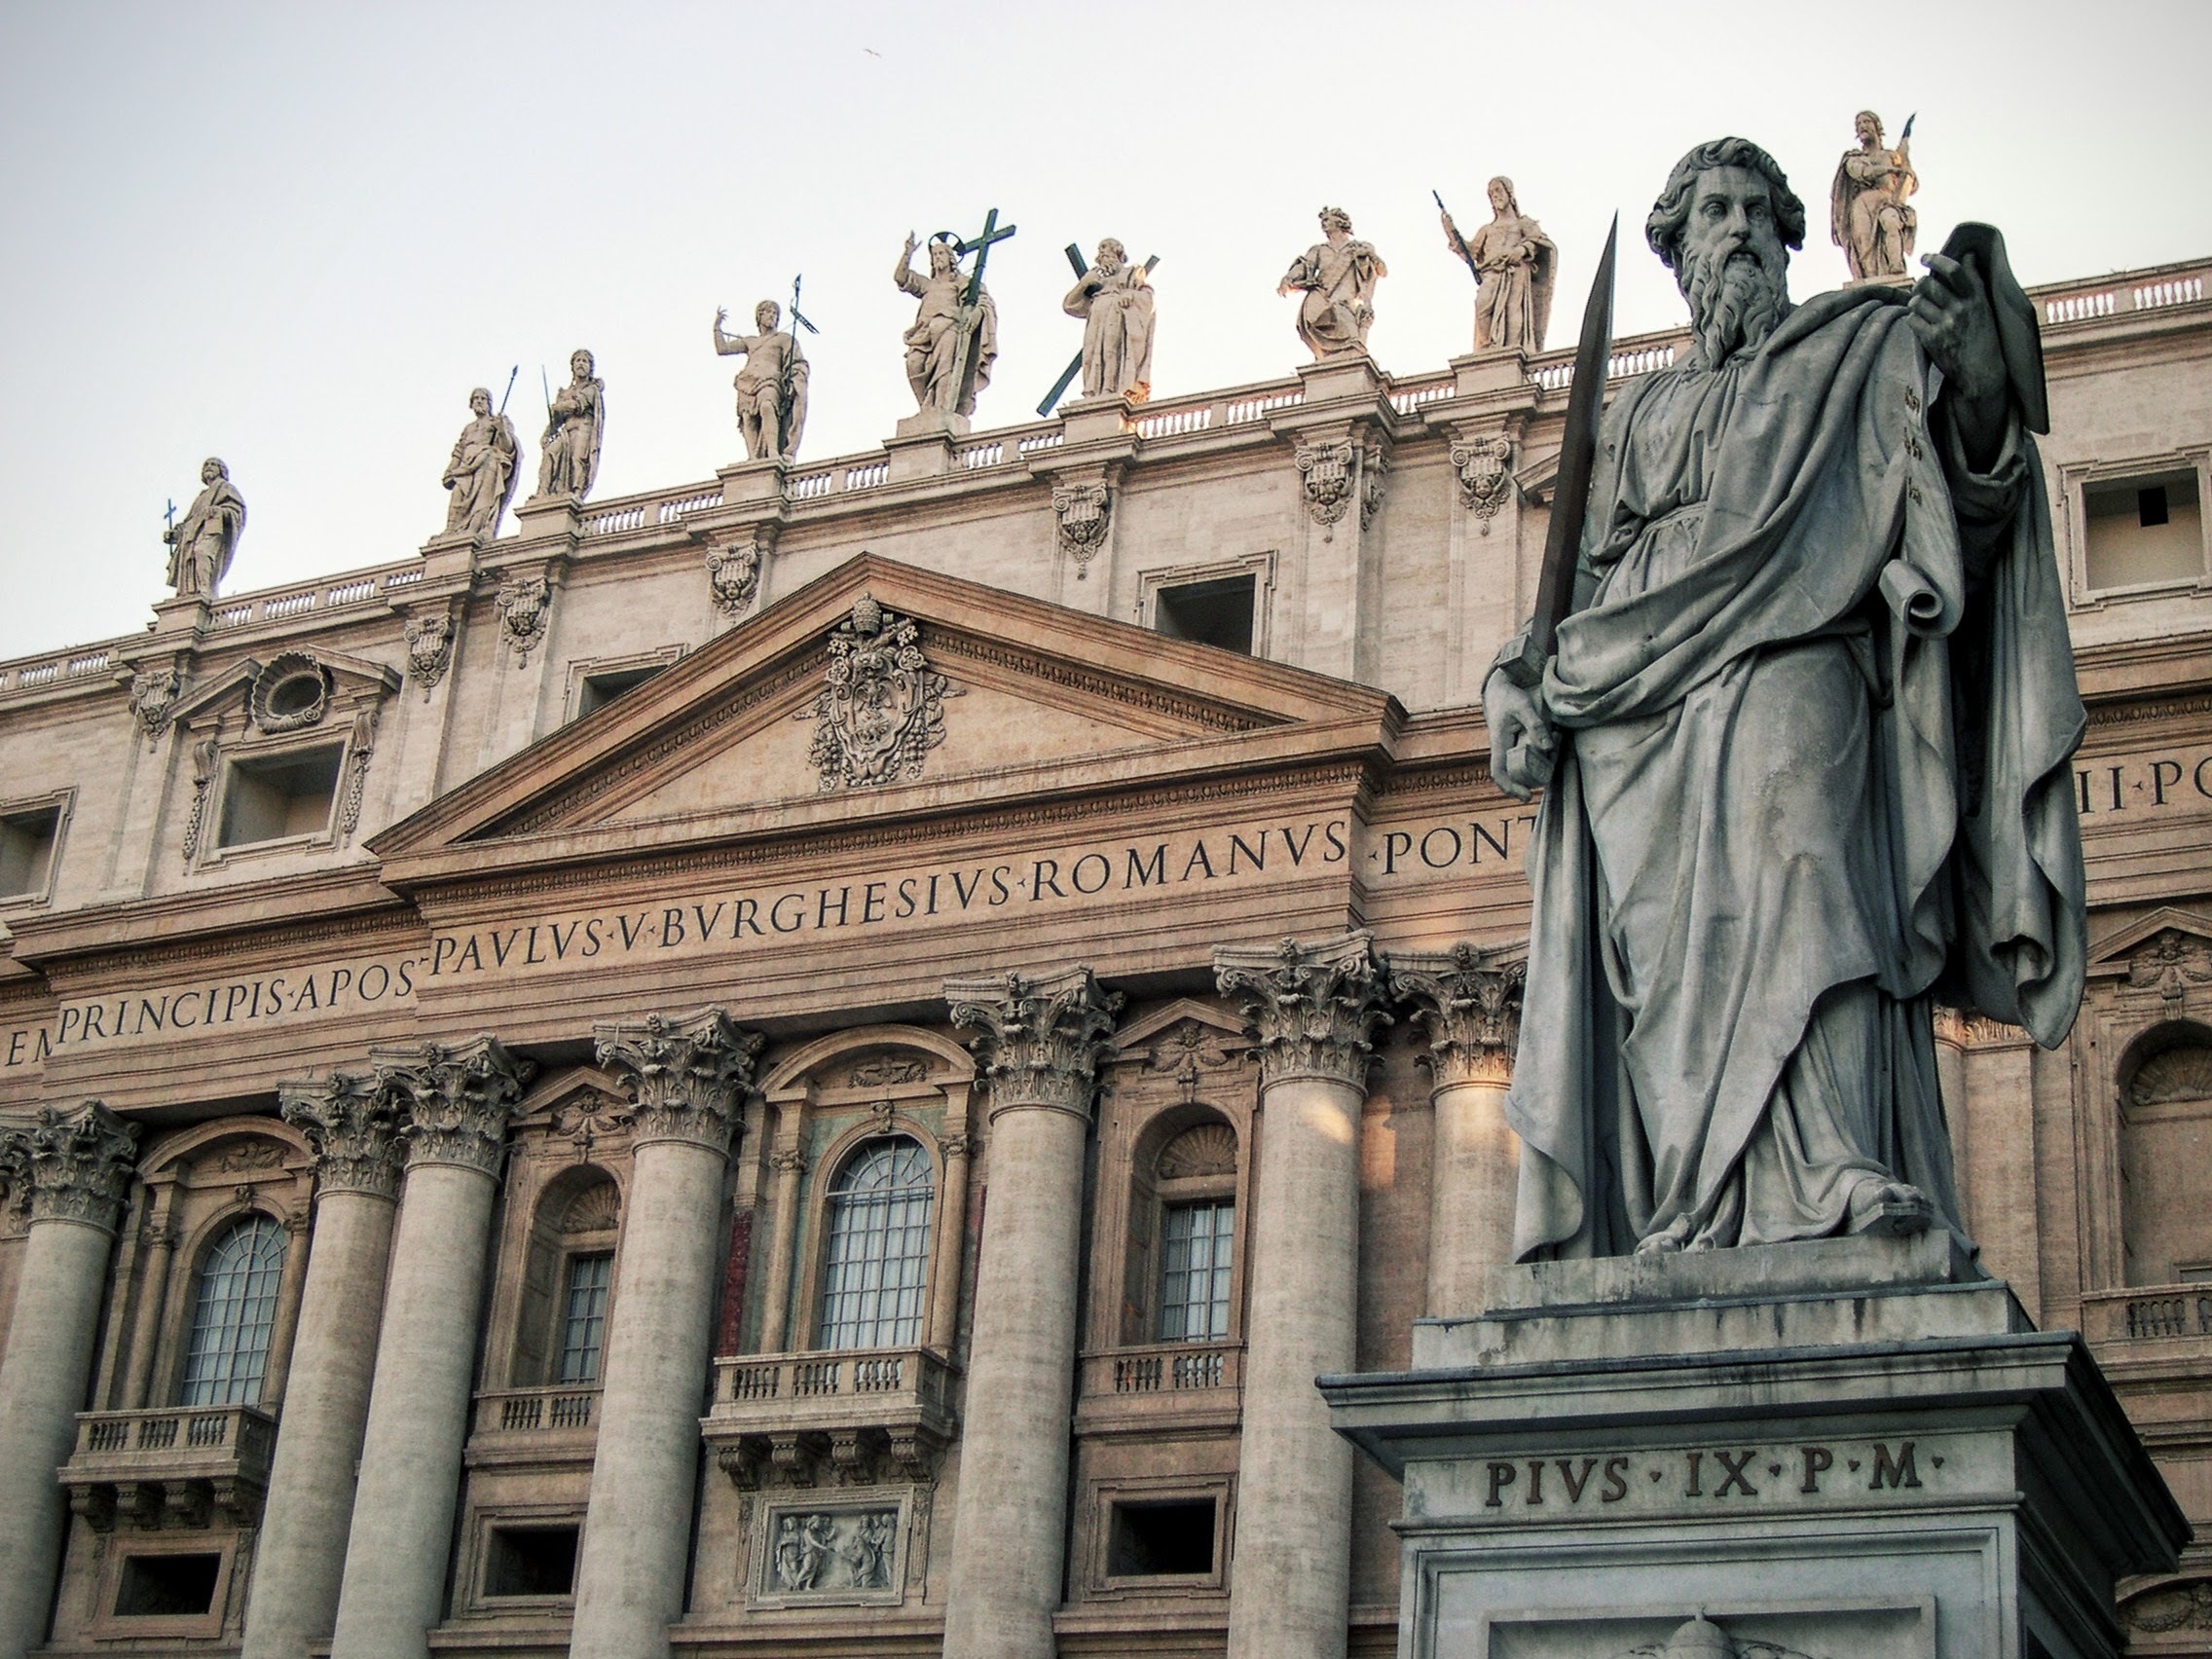
architecture, palace, monument, statue, landmark, italy, facade, church, tourism, sculpture, art, rome, tourist attraction, basilica, ancient rome, san pedro, ancient history, human settlement, ancient roman architecture